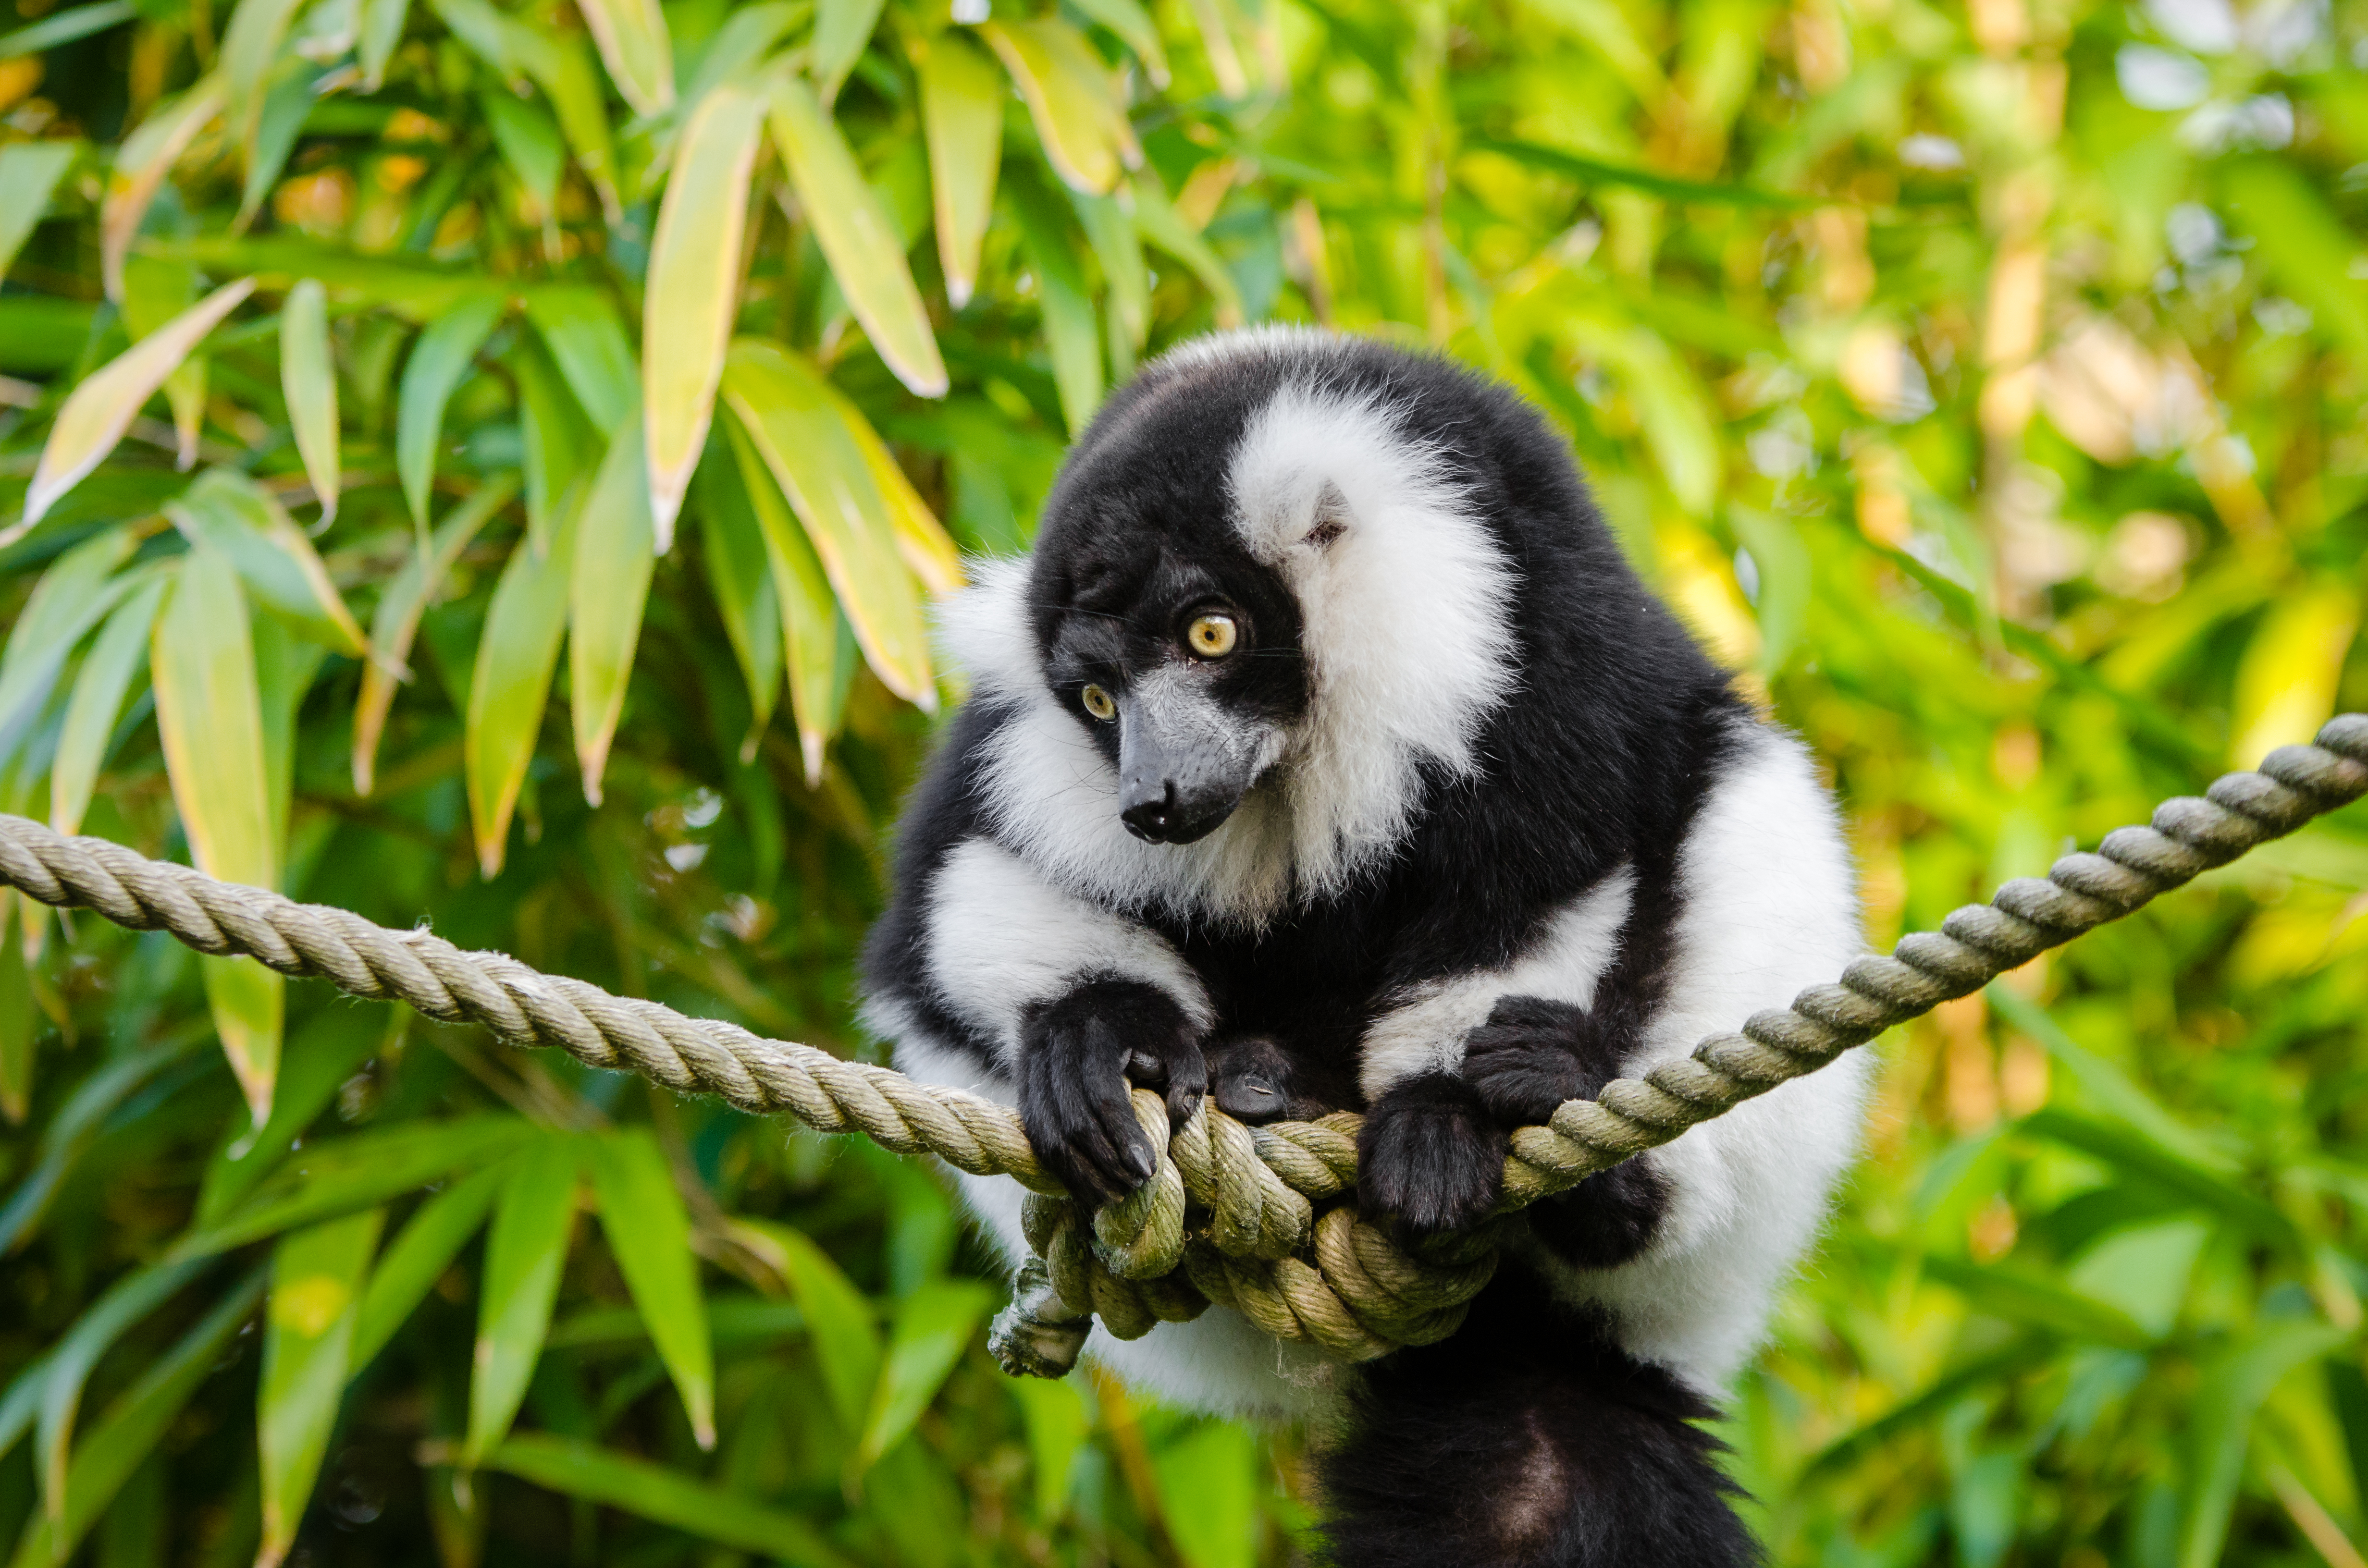
wildlife, zoo, jungle, mammal, fauna, primate, gibbon, vertebrate, lemur, macaque, old world monkey, natural environment, new world monkey